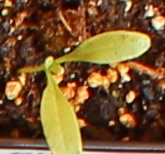
Label: Sugar beet